Henry J. Coggeshall

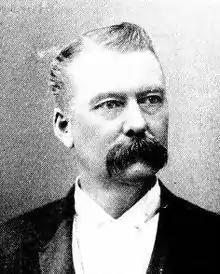
Coggeshall c. 1893

Henry James Coggeshall (April 28, 1845 Waterville, Oneida County, New York – July 14, 1907 Waterville, Oneida Co., NY) was an American lawyer and politician from New York.